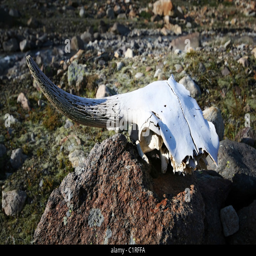
skull of horned animal on the stone .